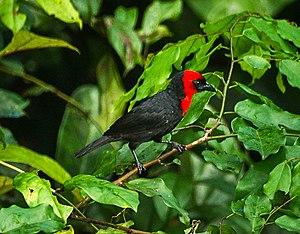
Le Malimbe huppé est une espèce de passereaux de la famille des Ploceidae.